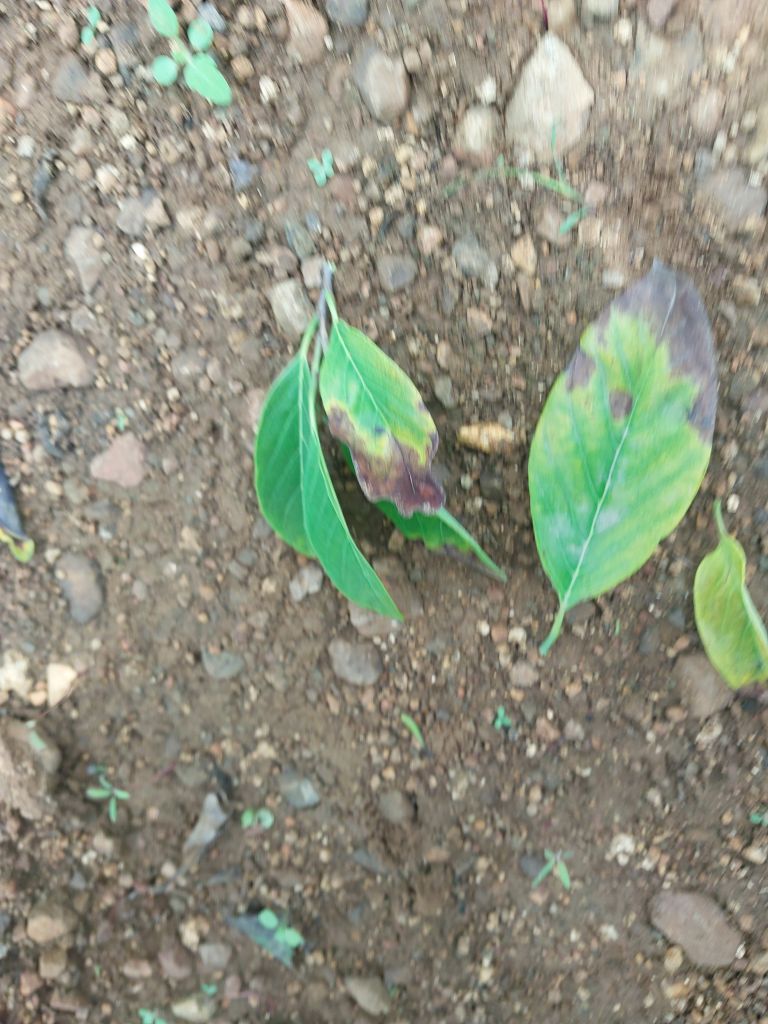
Disease label: Leaf spot on Leaves